Dmitri Bilenkin

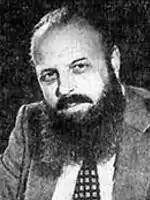
Dmítri Bilénkin

Dmitri Aleksandrovich Bilenkin; September 21, 1933 – July 28, 1987, was a Soviet science fiction author.